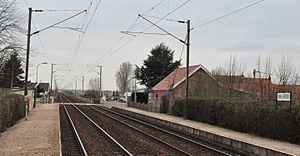
Gare d'Ham-en-Artois
Ham-en-Artois est une commune française située dans le département du Pas-de-Calais en région Hauts-de-France.
La gare de Ham-en-Artois est une gare ferroviaire française de la ligne d'Arras à Dunkerque-Locale, située sur la commune de Ham-en-Artois, dans le département du Pas-de-Calais, en région Hauts-de-France.
Norrent-Fontes est une commune française située dans le département du Pas-de-Calais en région Hauts-de-France.